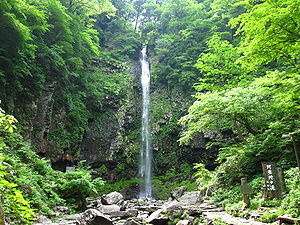
100 vandfald i Japan / Galleri
100 vandfald i Japan er en liste over vandfald i Japan, der blev udarbejdet i 1990 af det japanske miljøministerie.